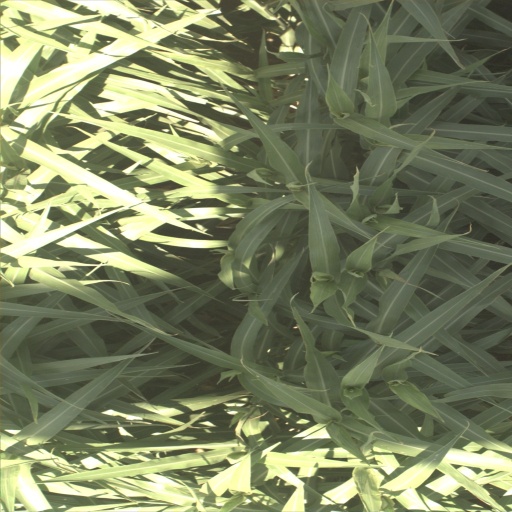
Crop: sorghum